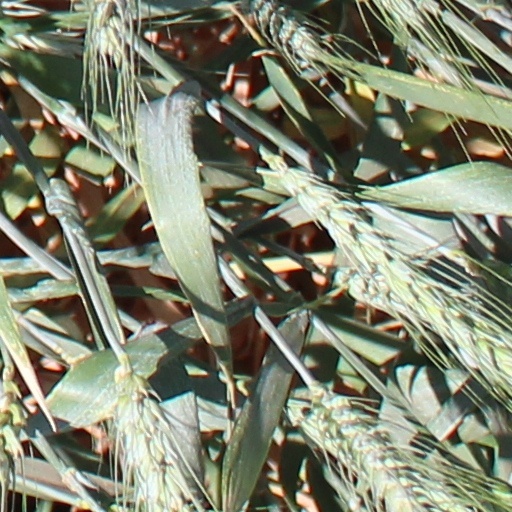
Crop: wheat